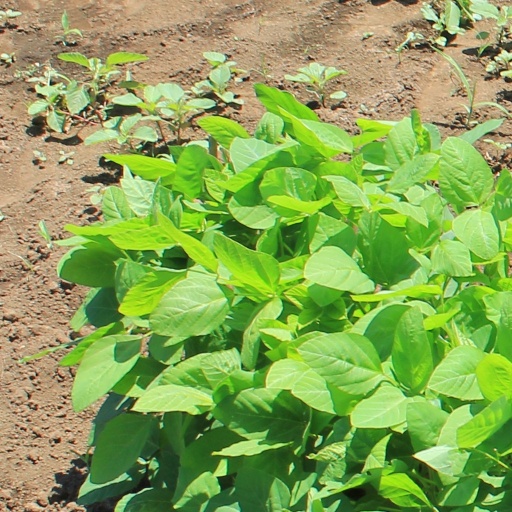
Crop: soybean